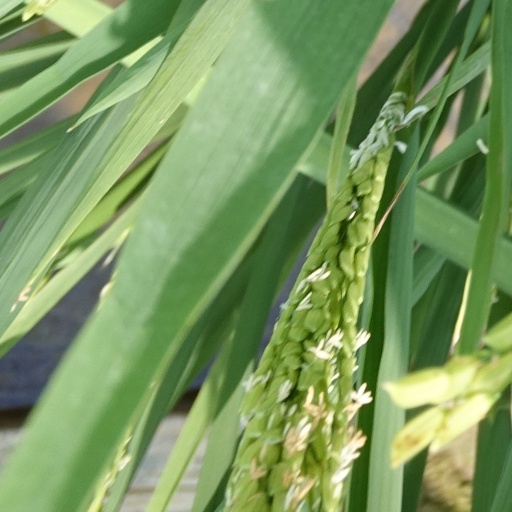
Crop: rice